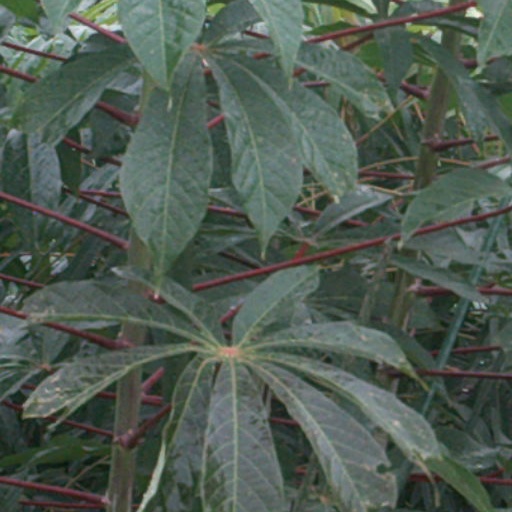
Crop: cassava